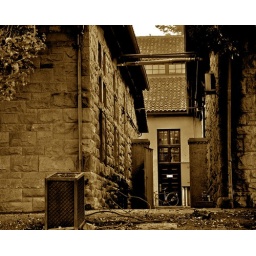
Replaced because of a gross one-pixel-wide line running over the door area. Aperture snafu, I suppose.